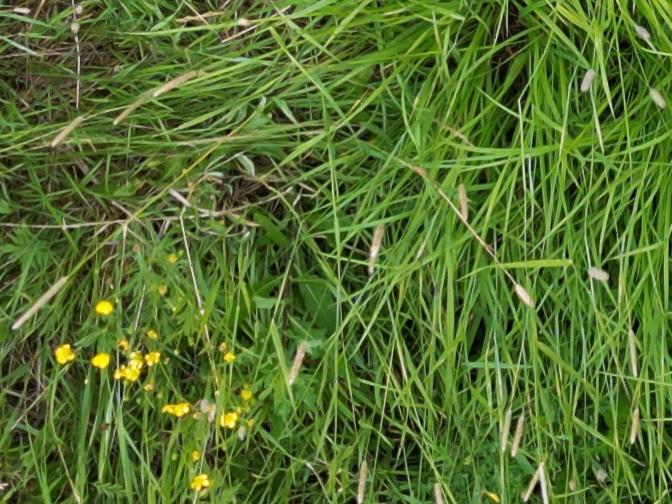
Flowers visible:  daisy flowers